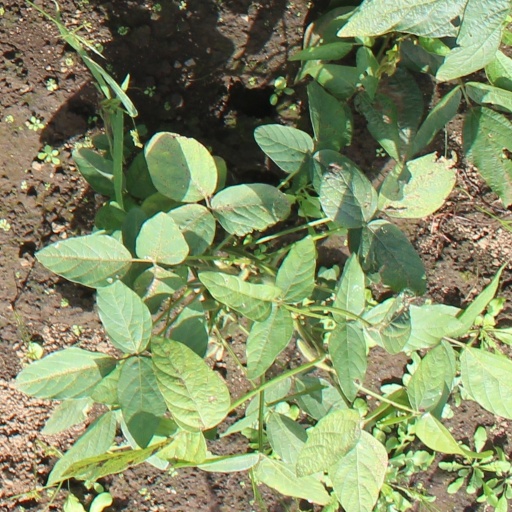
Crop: soybean